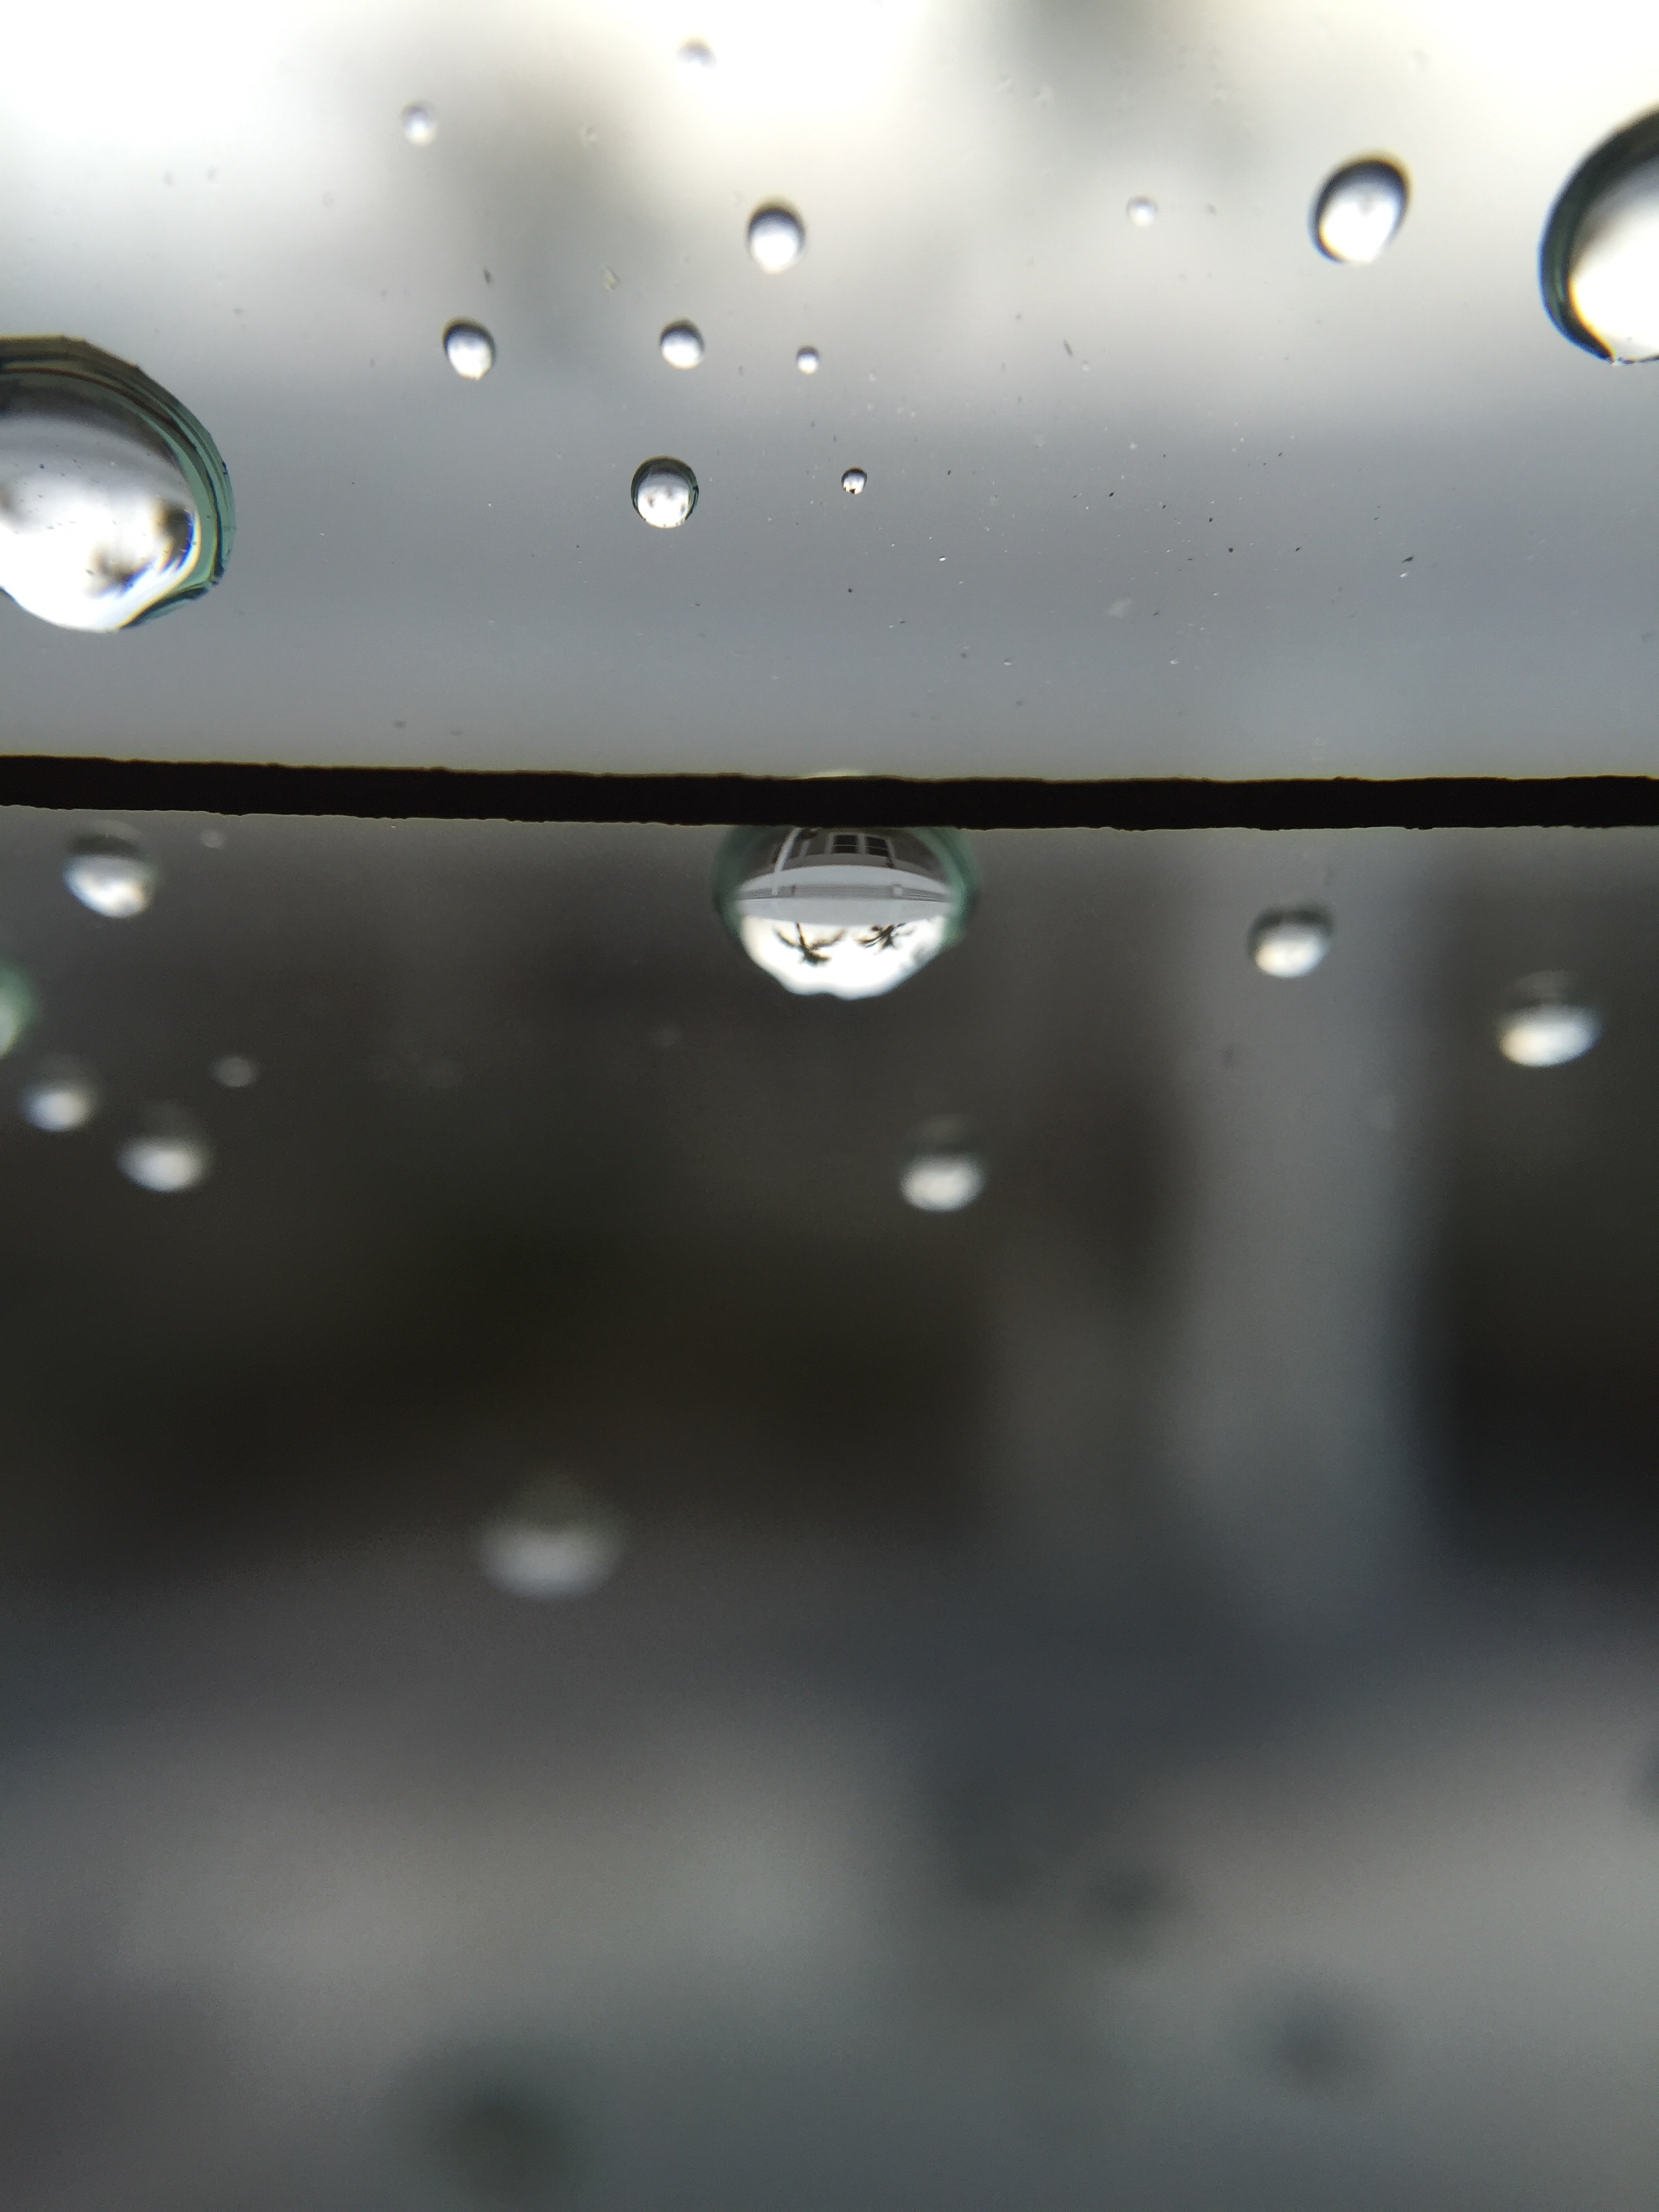
water, drop, light, white, glass, reflection, weather, darkness, monochrome, close up, moisture, macro photography